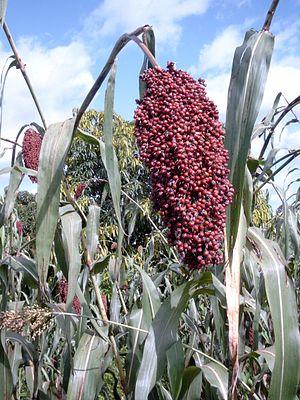
Le secteur agricole constitue une composante de l’économie du Burkina Faso. Il contribue pour 35 % au produit Intérieur Brut du pays et emploie 82 % de la population active.
Les Poaceae, ou graminées, sont une famille de plantes monocotylédones de l'ordre des Poales, qui comprend environ 12 000 espèces groupées en 780 genres, à répartition cosmopolite. C'est, par le nombre d'espèces, la cinquième famille de plantes à fleurs, après les Asteraceae, Orchidaceae, Fabaceae et Rubiaceae.
Le genre Sorghum est un genre de plantes herbacées de la famille des Poaceae qui comprend une vingtaine d'espèces des régions tempérées et chaudes. Plusieurs d'entre elles sont cultivées comme plantes fourragères ou comme céréales.